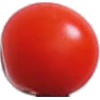
Label: Tomato Cherry Red 1